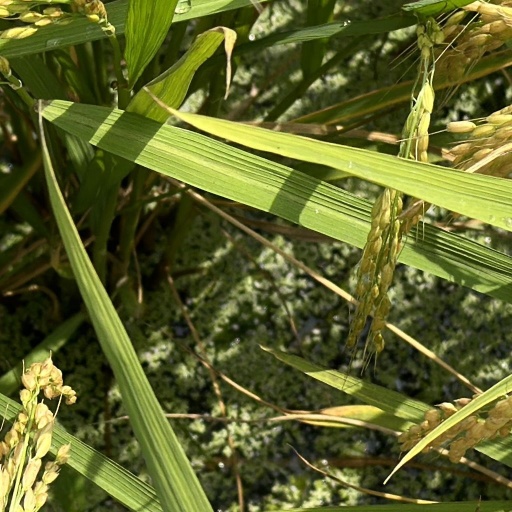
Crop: rice